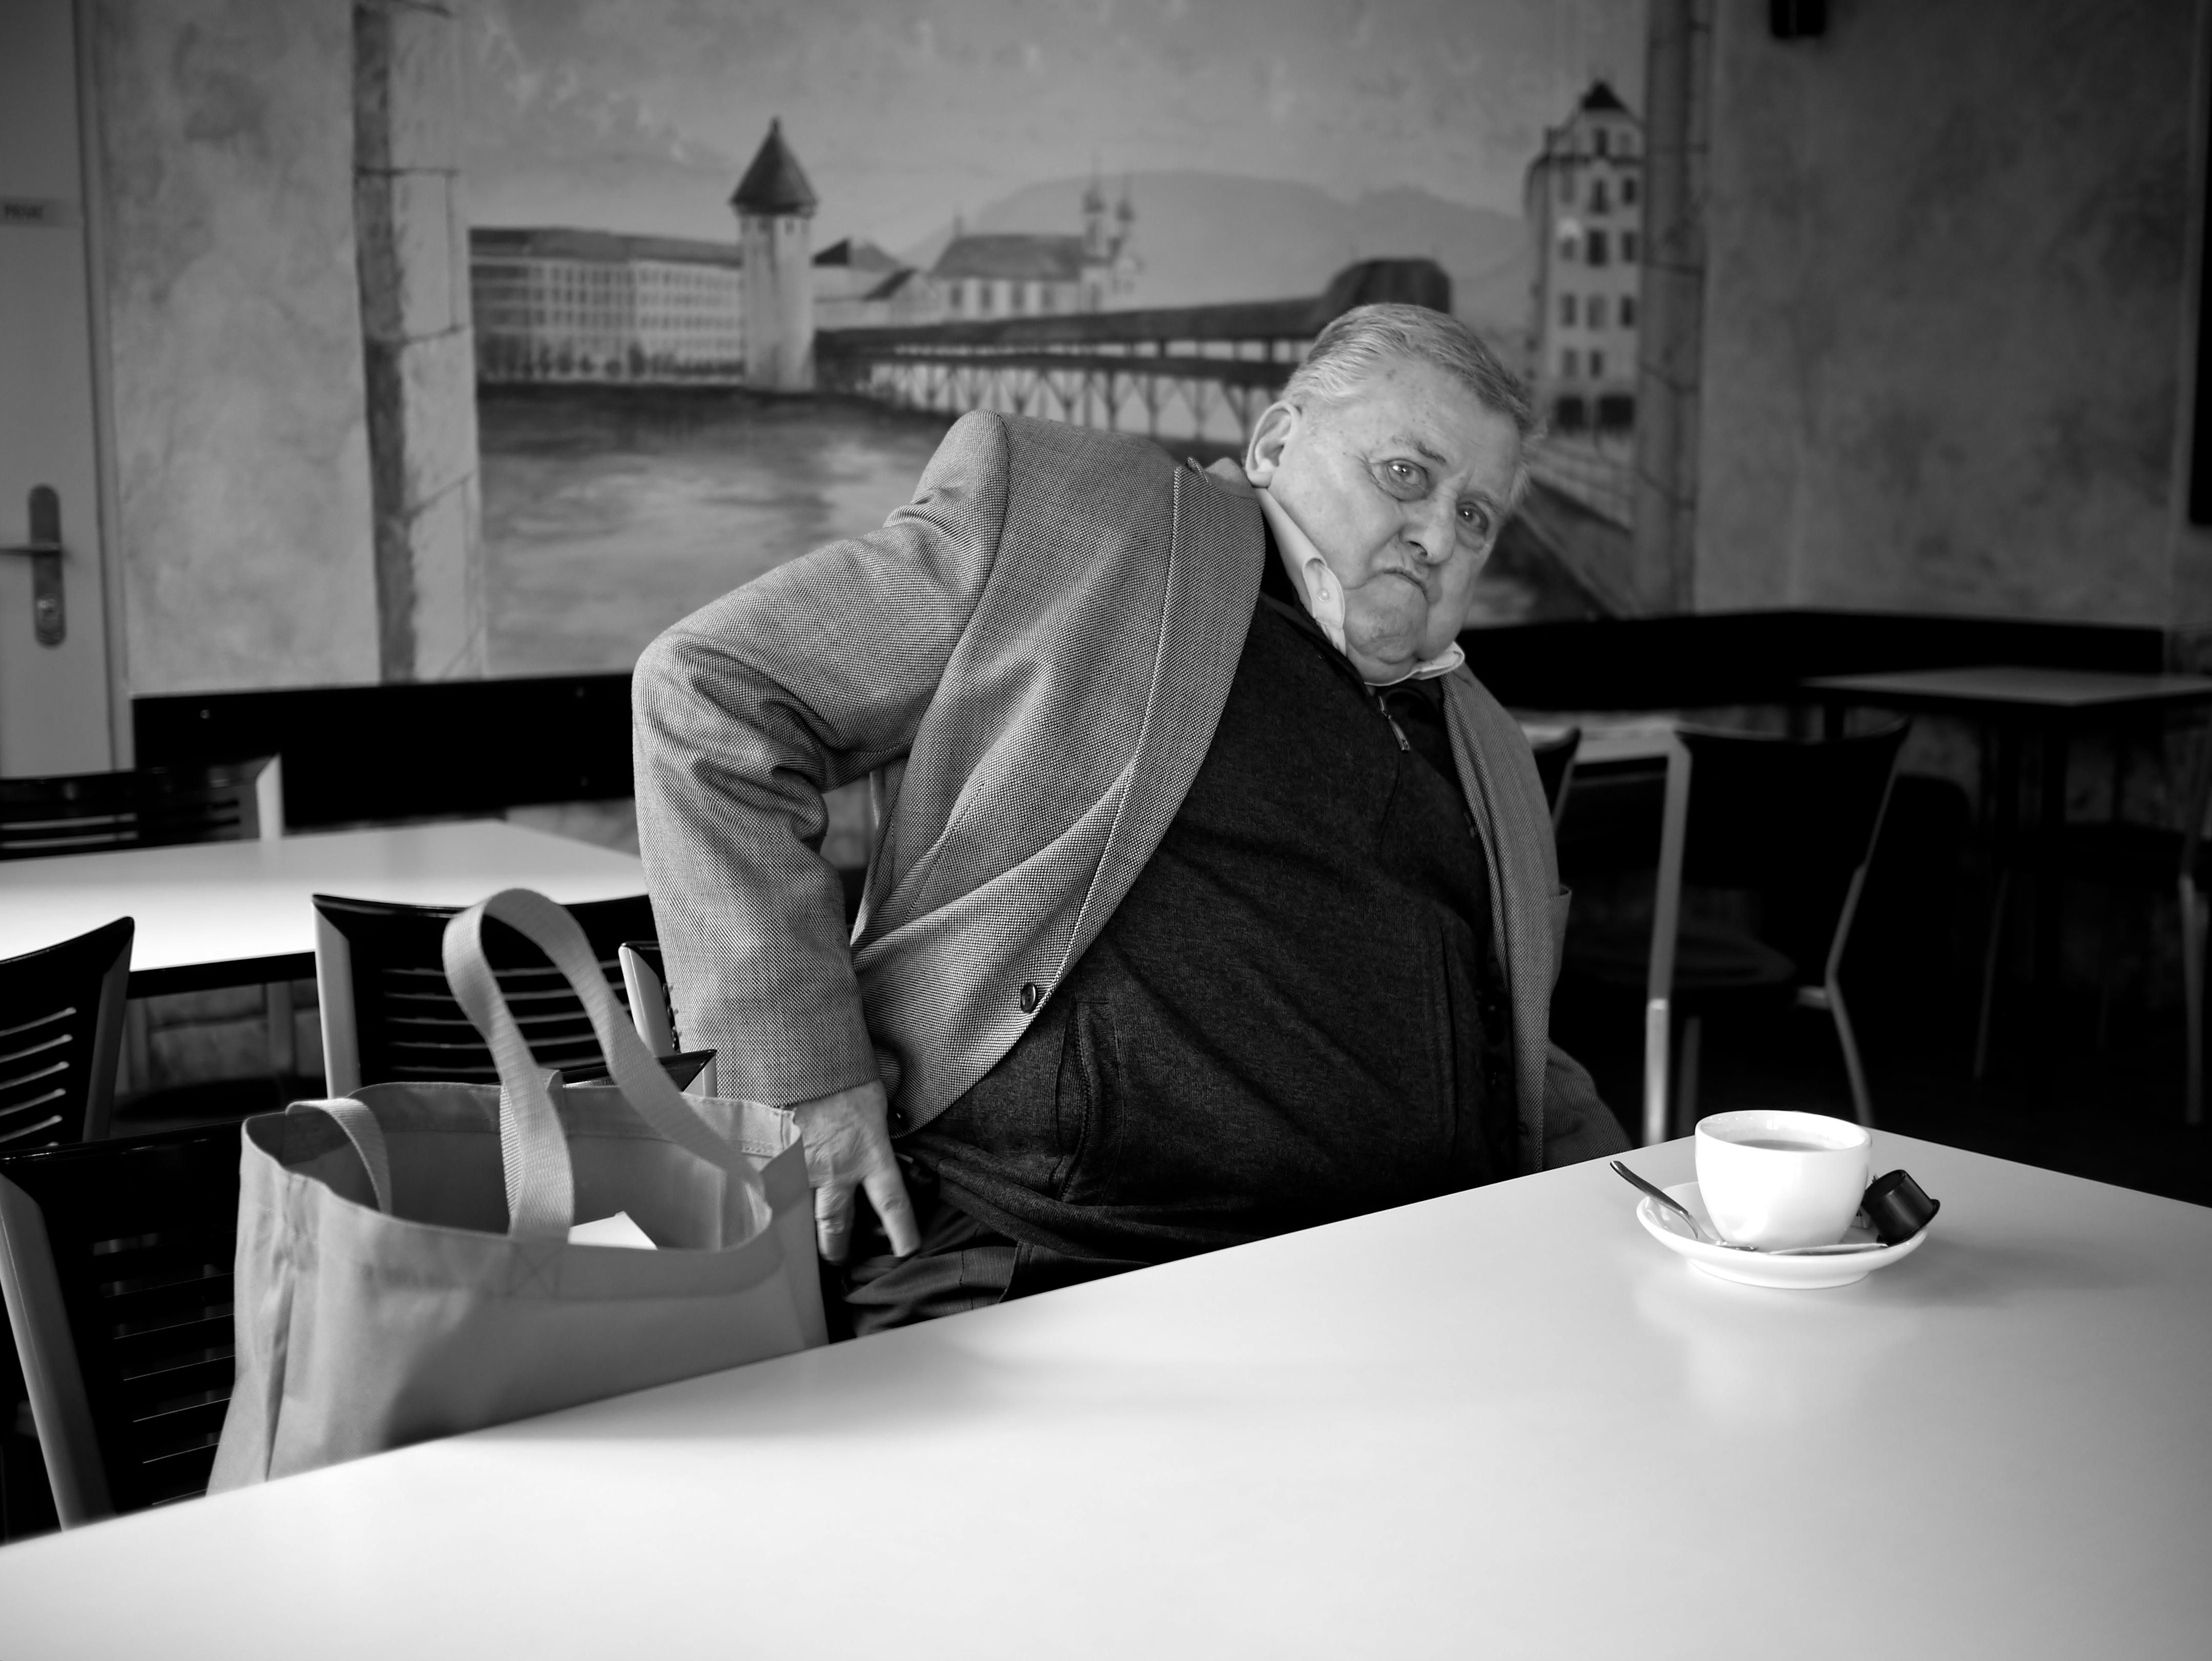
black and white, white, street, photography, ebook, training, black, monochrome, streetphotography, flickr, thomas, video, olympus, photograph, luzern, omd, fuji, leica, monochrom, leuthard, hcb, thomasleuthard, monochrome photography, film noir